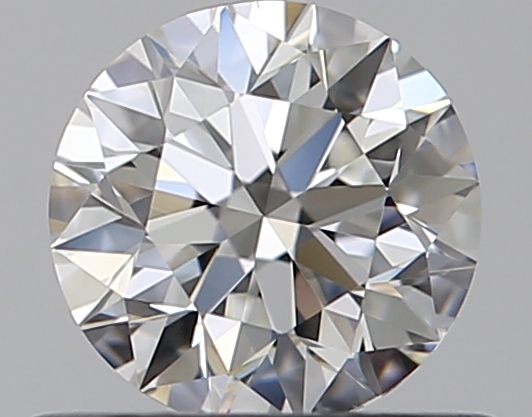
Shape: round
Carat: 0.5
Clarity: VS1
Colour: F
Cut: EX
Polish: EX
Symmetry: EX
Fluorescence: F
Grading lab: GIA
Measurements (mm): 5.04 x 5.08 x 3.17